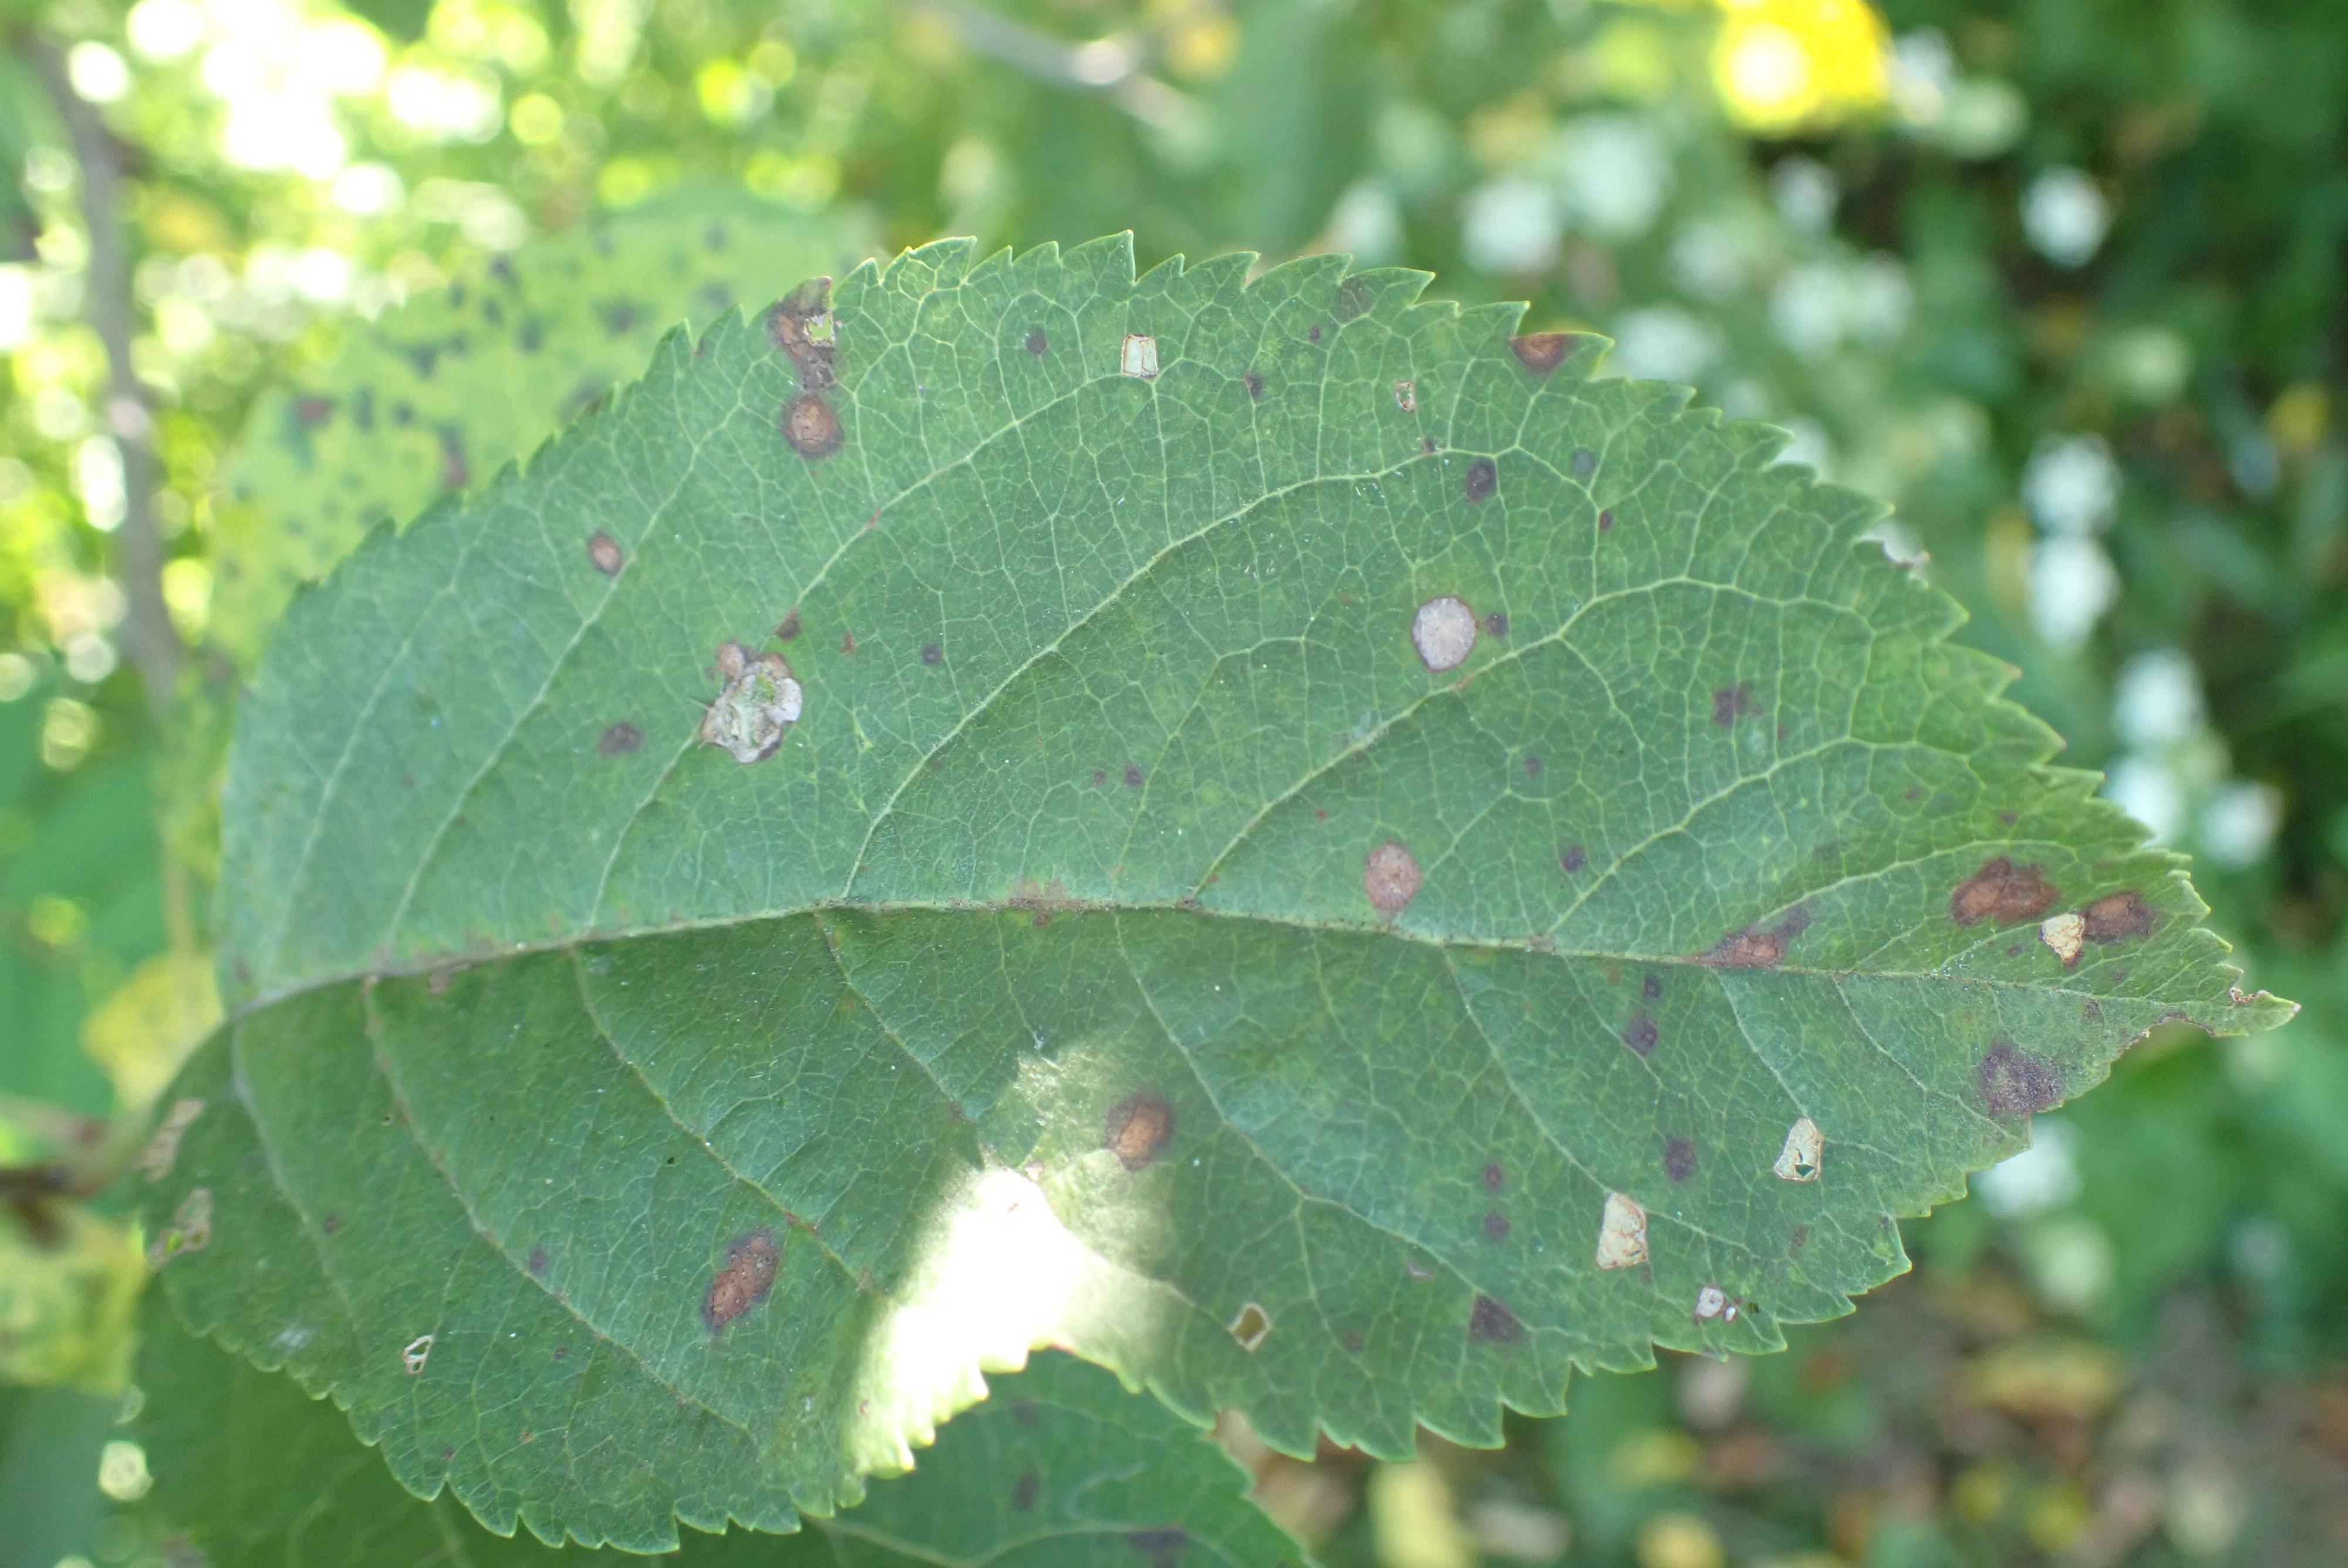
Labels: complex